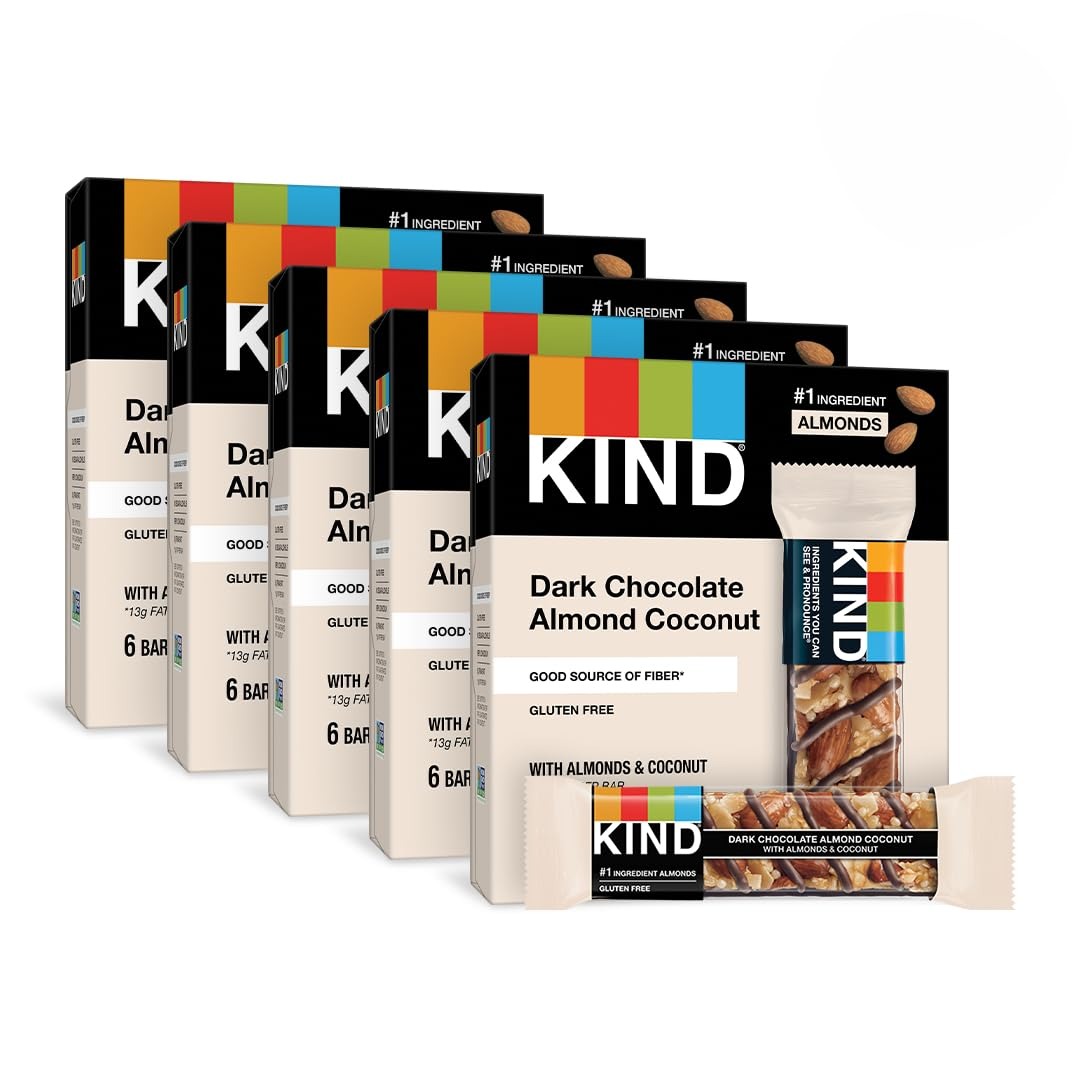
Item Name: KIND Dark Chocolate Almond Coconut Bars, Low Glycemic Index, Gluten Free Snacks, 1.4 OZ, (60 Bars)
Bullet Point 1: Sixty 1.4 oz KIND Dark Chocolate Almond Coconut gluten free bars
Bullet Point 2: Nutritionally dense snack bars that lead with almonds as the #1 ingredient
Bullet Point 3: Almonds, coconut, honey, and dark chocolate combine for uncompromisingly, delicious kosher snacks
Bullet Point 4: Take this nutrition bar anywhere on-the-go
Bullet Point 5: Each snack bar has a low glycemic index and is a good source of fiber* *Contains 13g of fat per bar
Bullet Point 6: Individually wrapped bars offer a convenient option for a quick pick-me-up
Value: 84.0
Unit: Ounce

Price: 102.96